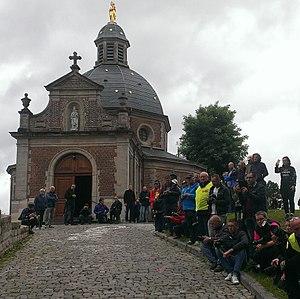
Le mur de Grammont est une route pavée en pente très raide d'un dénivelé de 93 m se trouvant à Grammont. Le lieu doit sa célébrité au fait qu'il est grimpé comme obstacle de montagne lors de courses cyclistes, en particulier le Tour des Flandres.